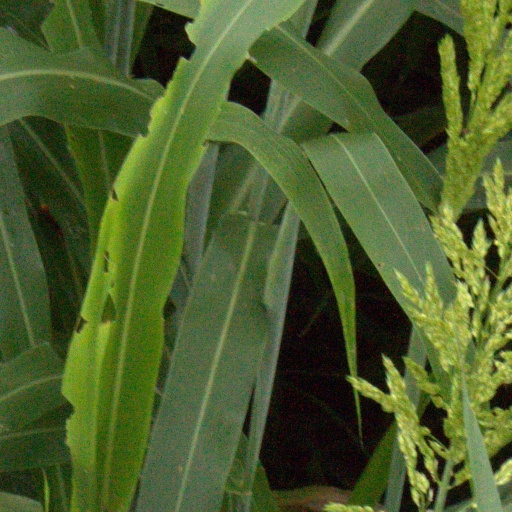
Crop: sorghum